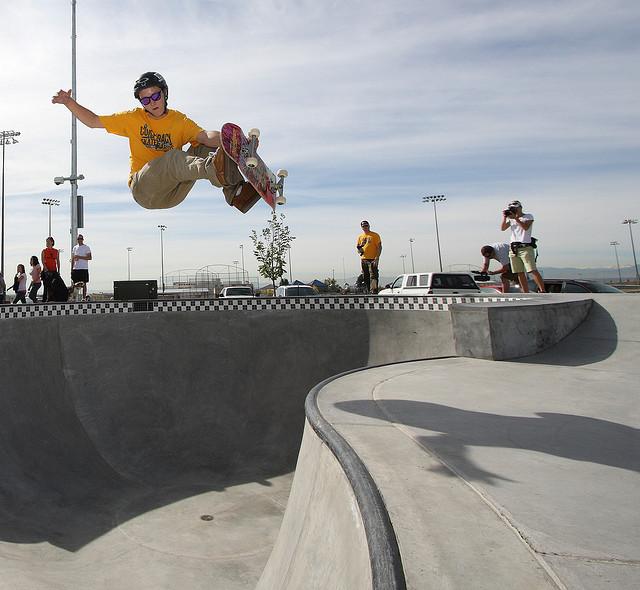
a guy being photographed at a skate park